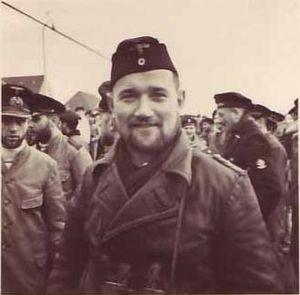
La liste des succès des commandants d'U-Boote contient le nom des commandants d'U-boote allemands en opération pendant les Première et Seconde Guerre mondiale en fonction du total de tonnage coulés chez l'ennemi.